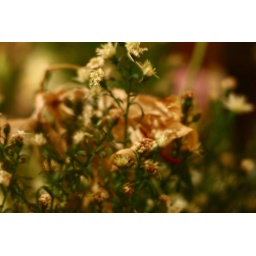
Lots of flowers left over from my birthday, and the colours are beautiful.Sorry, I know flower shots are boring.